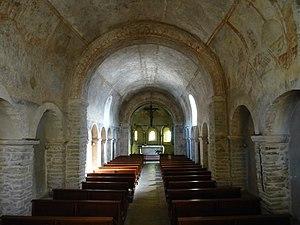
Eglise 12ème siècle